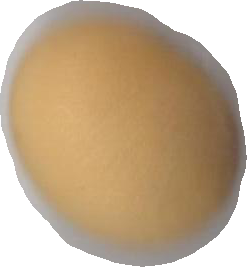
Variety: Dega